Petr Bidař

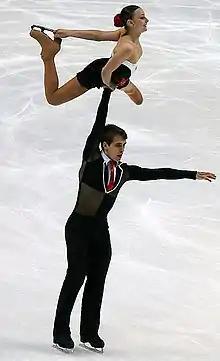
Kadlecová/Bidař in 2011.

Petr Bidař (born 18 March 1991) is a Czech former competitive pair skater. Competing with Klára Kadlecová, he placed 7th at the 2011 European Championships in Bern and 15th at the 2011 World Championships in Moscow. In January 2012, Bidař stated that they had parted ways and he would continue his career with Martina Boček. He injured his shoulder in training during the summer of 2012 and retired from competition that year following Boček's decision not to return to pairs after a fall.